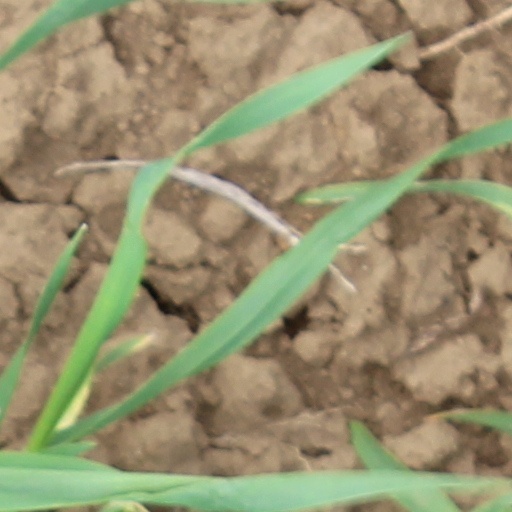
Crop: wheat